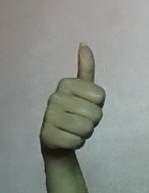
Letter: aleff